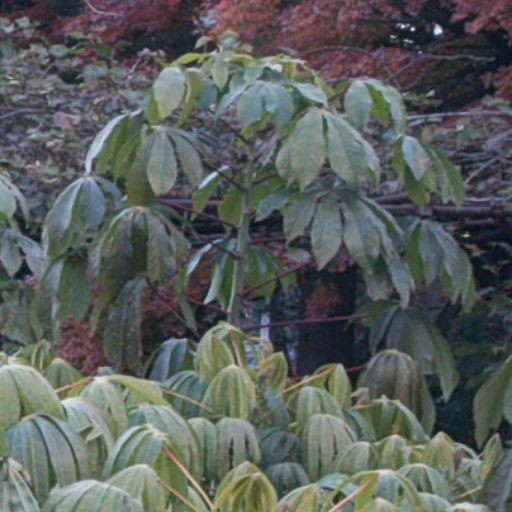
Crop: cassava